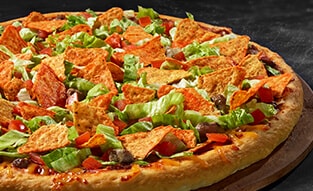
Dish: pizza